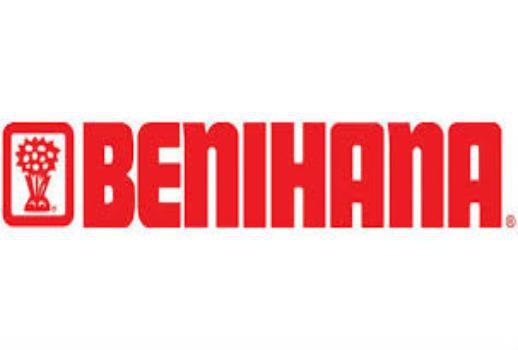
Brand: Benihana
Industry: Food